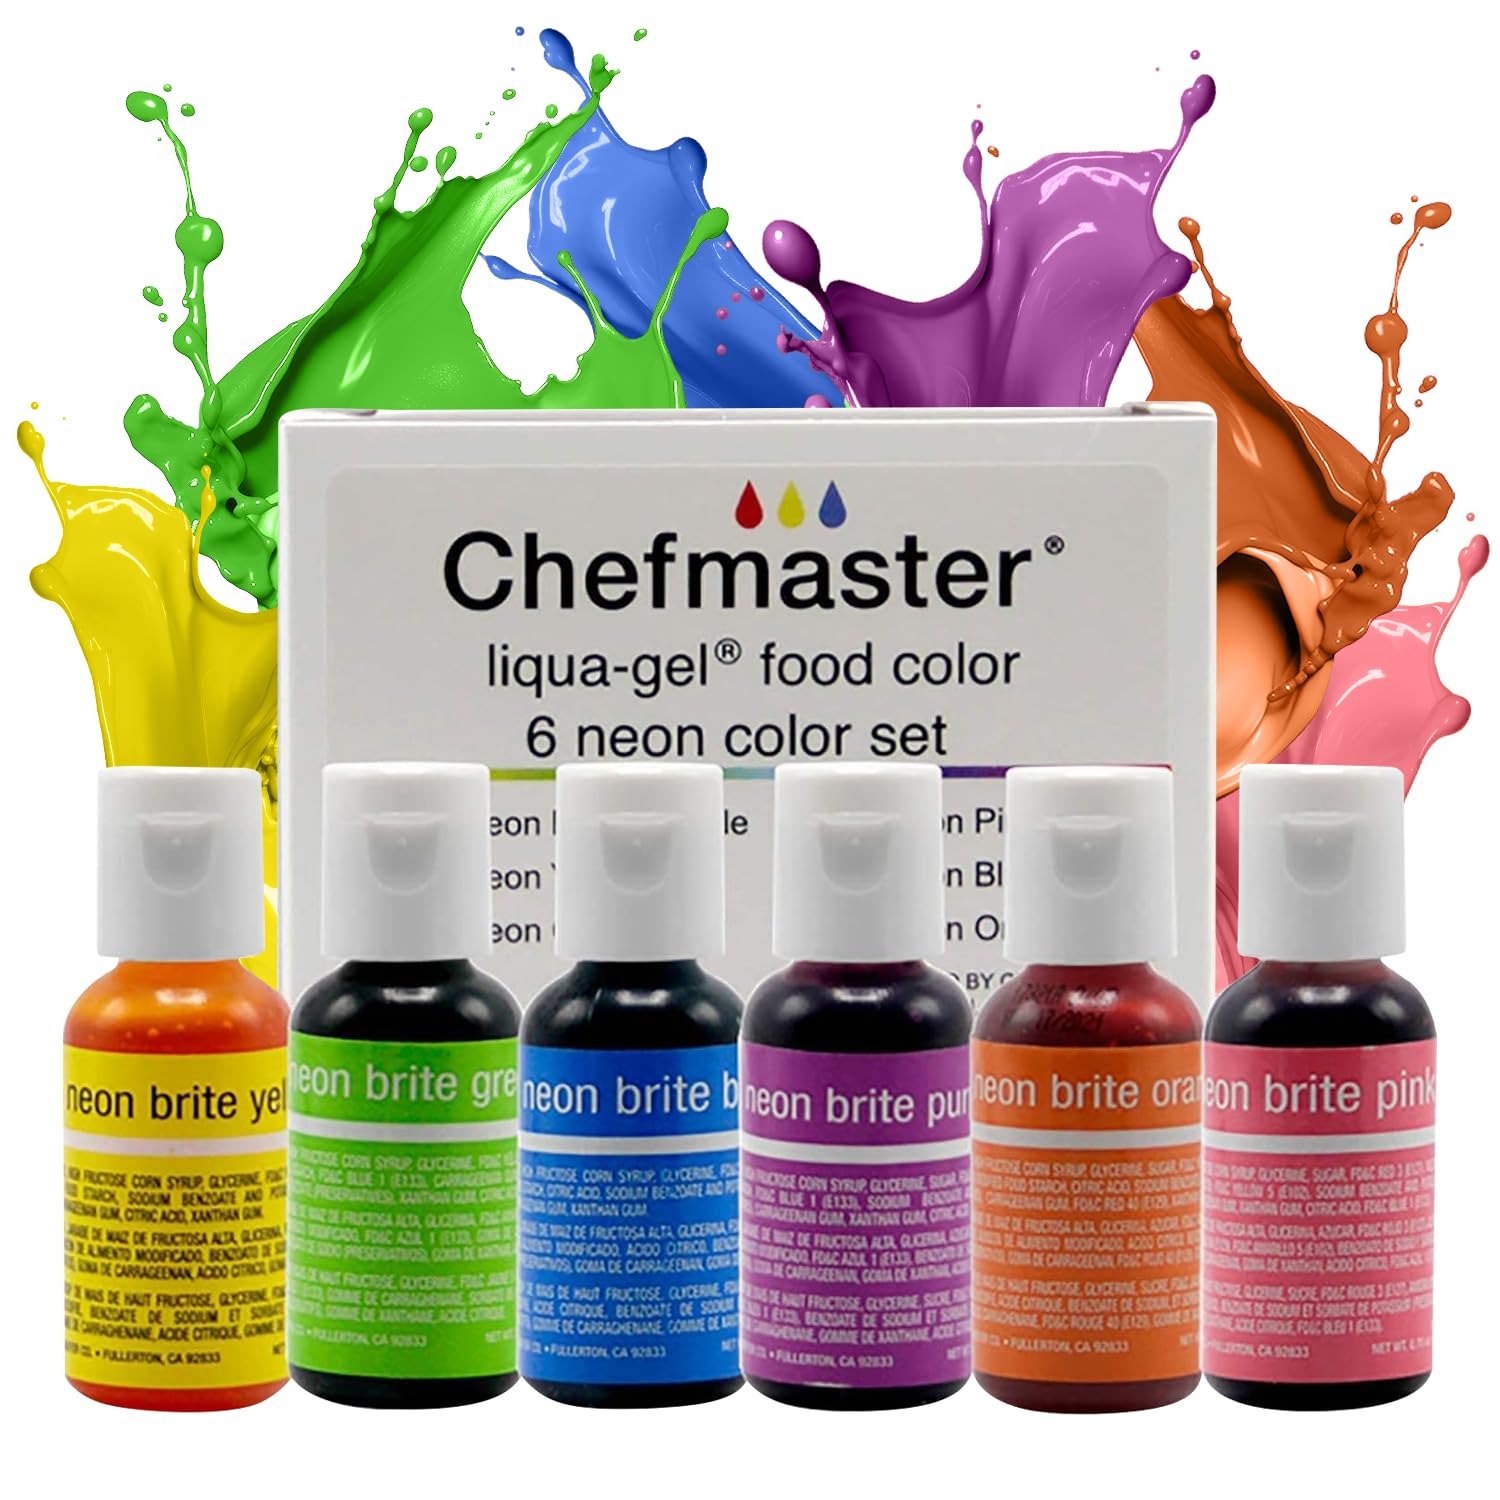
Item Name: Chefmaster - Neon Liqua-Gel Food Coloring - Fade Resistant - 6 Pack of 20ml Bottles - Stunning Vivid Colors with Lightweight and Easy-To-Blend Formula
Bullet Point 1: QUALITY YOU CAN SEE: Our neon liqua-gel food colorings are incredibly lightweight and easily add vibrant color to your creations without altering the taste, texture or consistency of the final product.
Bullet Point 2: EASY-TO-BLEND FORMULA: With easy-squeeze, no-drip bottles, and an easy-to-blend formula, you and your kids can enjoy creating mess-free masterpiece desserts!
Bullet Point 3: PROFESSIONAL-GRADE COLOR: The experts at Chefmaster have spent years perfecting the formula for our high-quality gel food coloring that delivers professional grade color with the most vivid neon hues.
Bullet Point 4: CAREFULLY SELECTED INGREDIENTS: Our Neon Liqua-Gel Food Coloring is 100% food safe and we only use ingredients that are GRAS (generally recognized as safe).
Bullet Point 5: 100% SATISFACTION GUARANTEE: We provide a 100% satisfaction guarantee.
Value: 4.2
Unit: Fl Oz

Price: 19.36